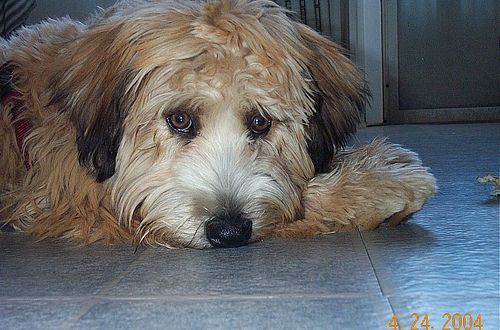
Breed: wheaten terrier